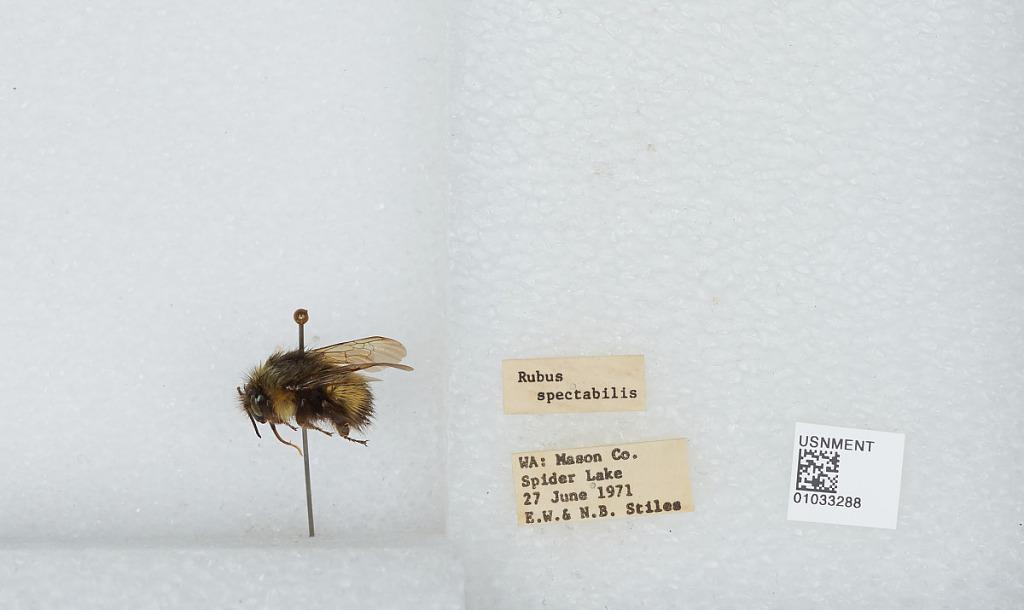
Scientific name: Bombus (Pyrobombus) sitkensis Nylander
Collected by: E. Stiles & N. Stiles
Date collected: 1971-6-27
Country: United States
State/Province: Washington
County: Mason
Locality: Spider Lake
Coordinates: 47.4075, -123.433